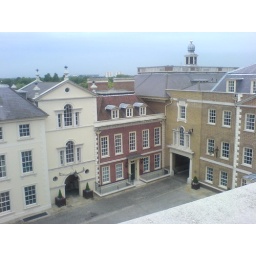
The view from my office window (if I lean out) in Richmond upon Thames in London.